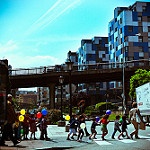
Label: street